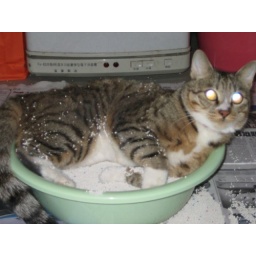
kitty playing in his temporary sand box